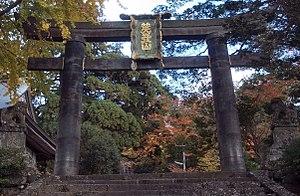
Le Hikosan jingū est un sanctuaire shinto situé dans la ville de Soeda, dans la préfecture de Fukuoka, au Japon. Situé sur la frontière entre les préfectures de Fukuoka et Ōita, le Hiko-san est vénéré depuis les temps anciens comme montagne sacrée. C'est aussi un centre de formation pour la secte shugendō du bouddhisme. Le sanctuaire est situé sur le côté préfecture de Fukuoka de la montagne. Le Jō-gu est situé dans la partie la plus intérieure de l'enceinte du sanctuaire sur le dessus du Naka-dake, le pic au centre des trois pics Hiko-san. Le sanctuaire aurait été construit en 740. Le Hōhei-den, grande salle de conférence construit en 1616, et le Kane-no-torii, porte shinto en bronze construite en 1637, ont tous deux été désignés biens culturels importants par le gouvernement japonais.